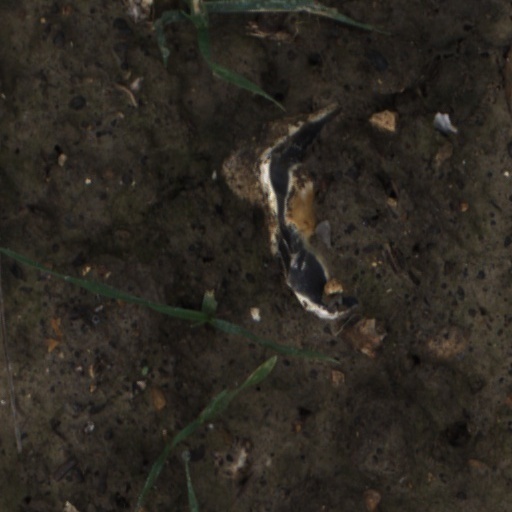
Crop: wheat